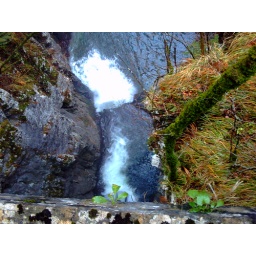
View from a bridge above river